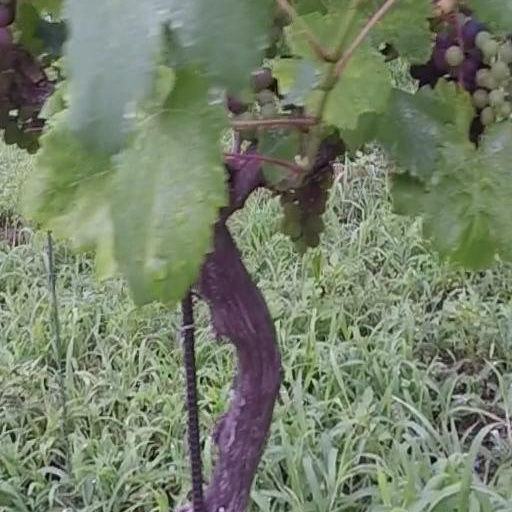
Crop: grape